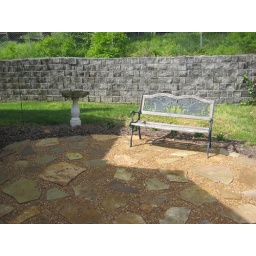
weird rock area in front of house